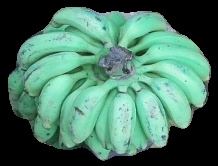
Variety: elakki-bale
Grade: grade3